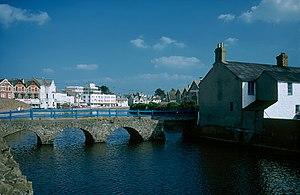
Bude est une ville dans le nord des Cornouailles, au Royaume-Uni. C'est une petite ville balnéaire dans la paroisse civile de Bude-Stratton et à l'embouchure de la rivière Neet. Elle était autrefois parfois connue sous le nom de Bude Haven.